Vivarini

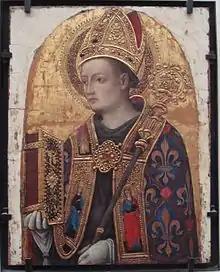
Antonio Vivarini, "Saint Louis de Toulouse", 1450

Vivarini is the surname of a family of painters from Murano (Venice), who produced a great quantity of work in Venice and its neighborhood in the 15th century, leading on to that phase of the school which is represented by Carpaccio and the Bellini family.